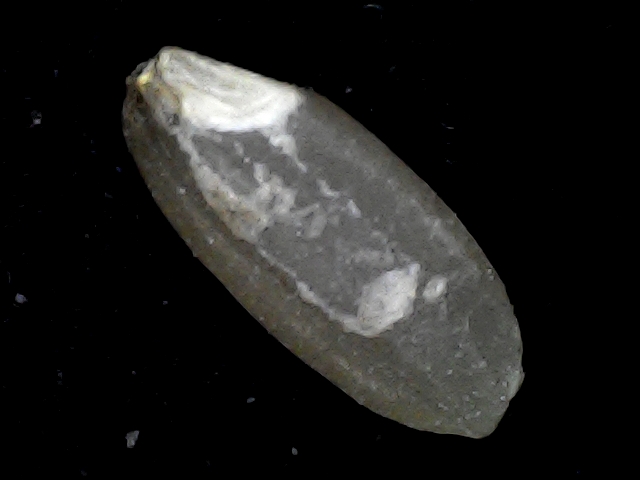
Rice variety: BD72